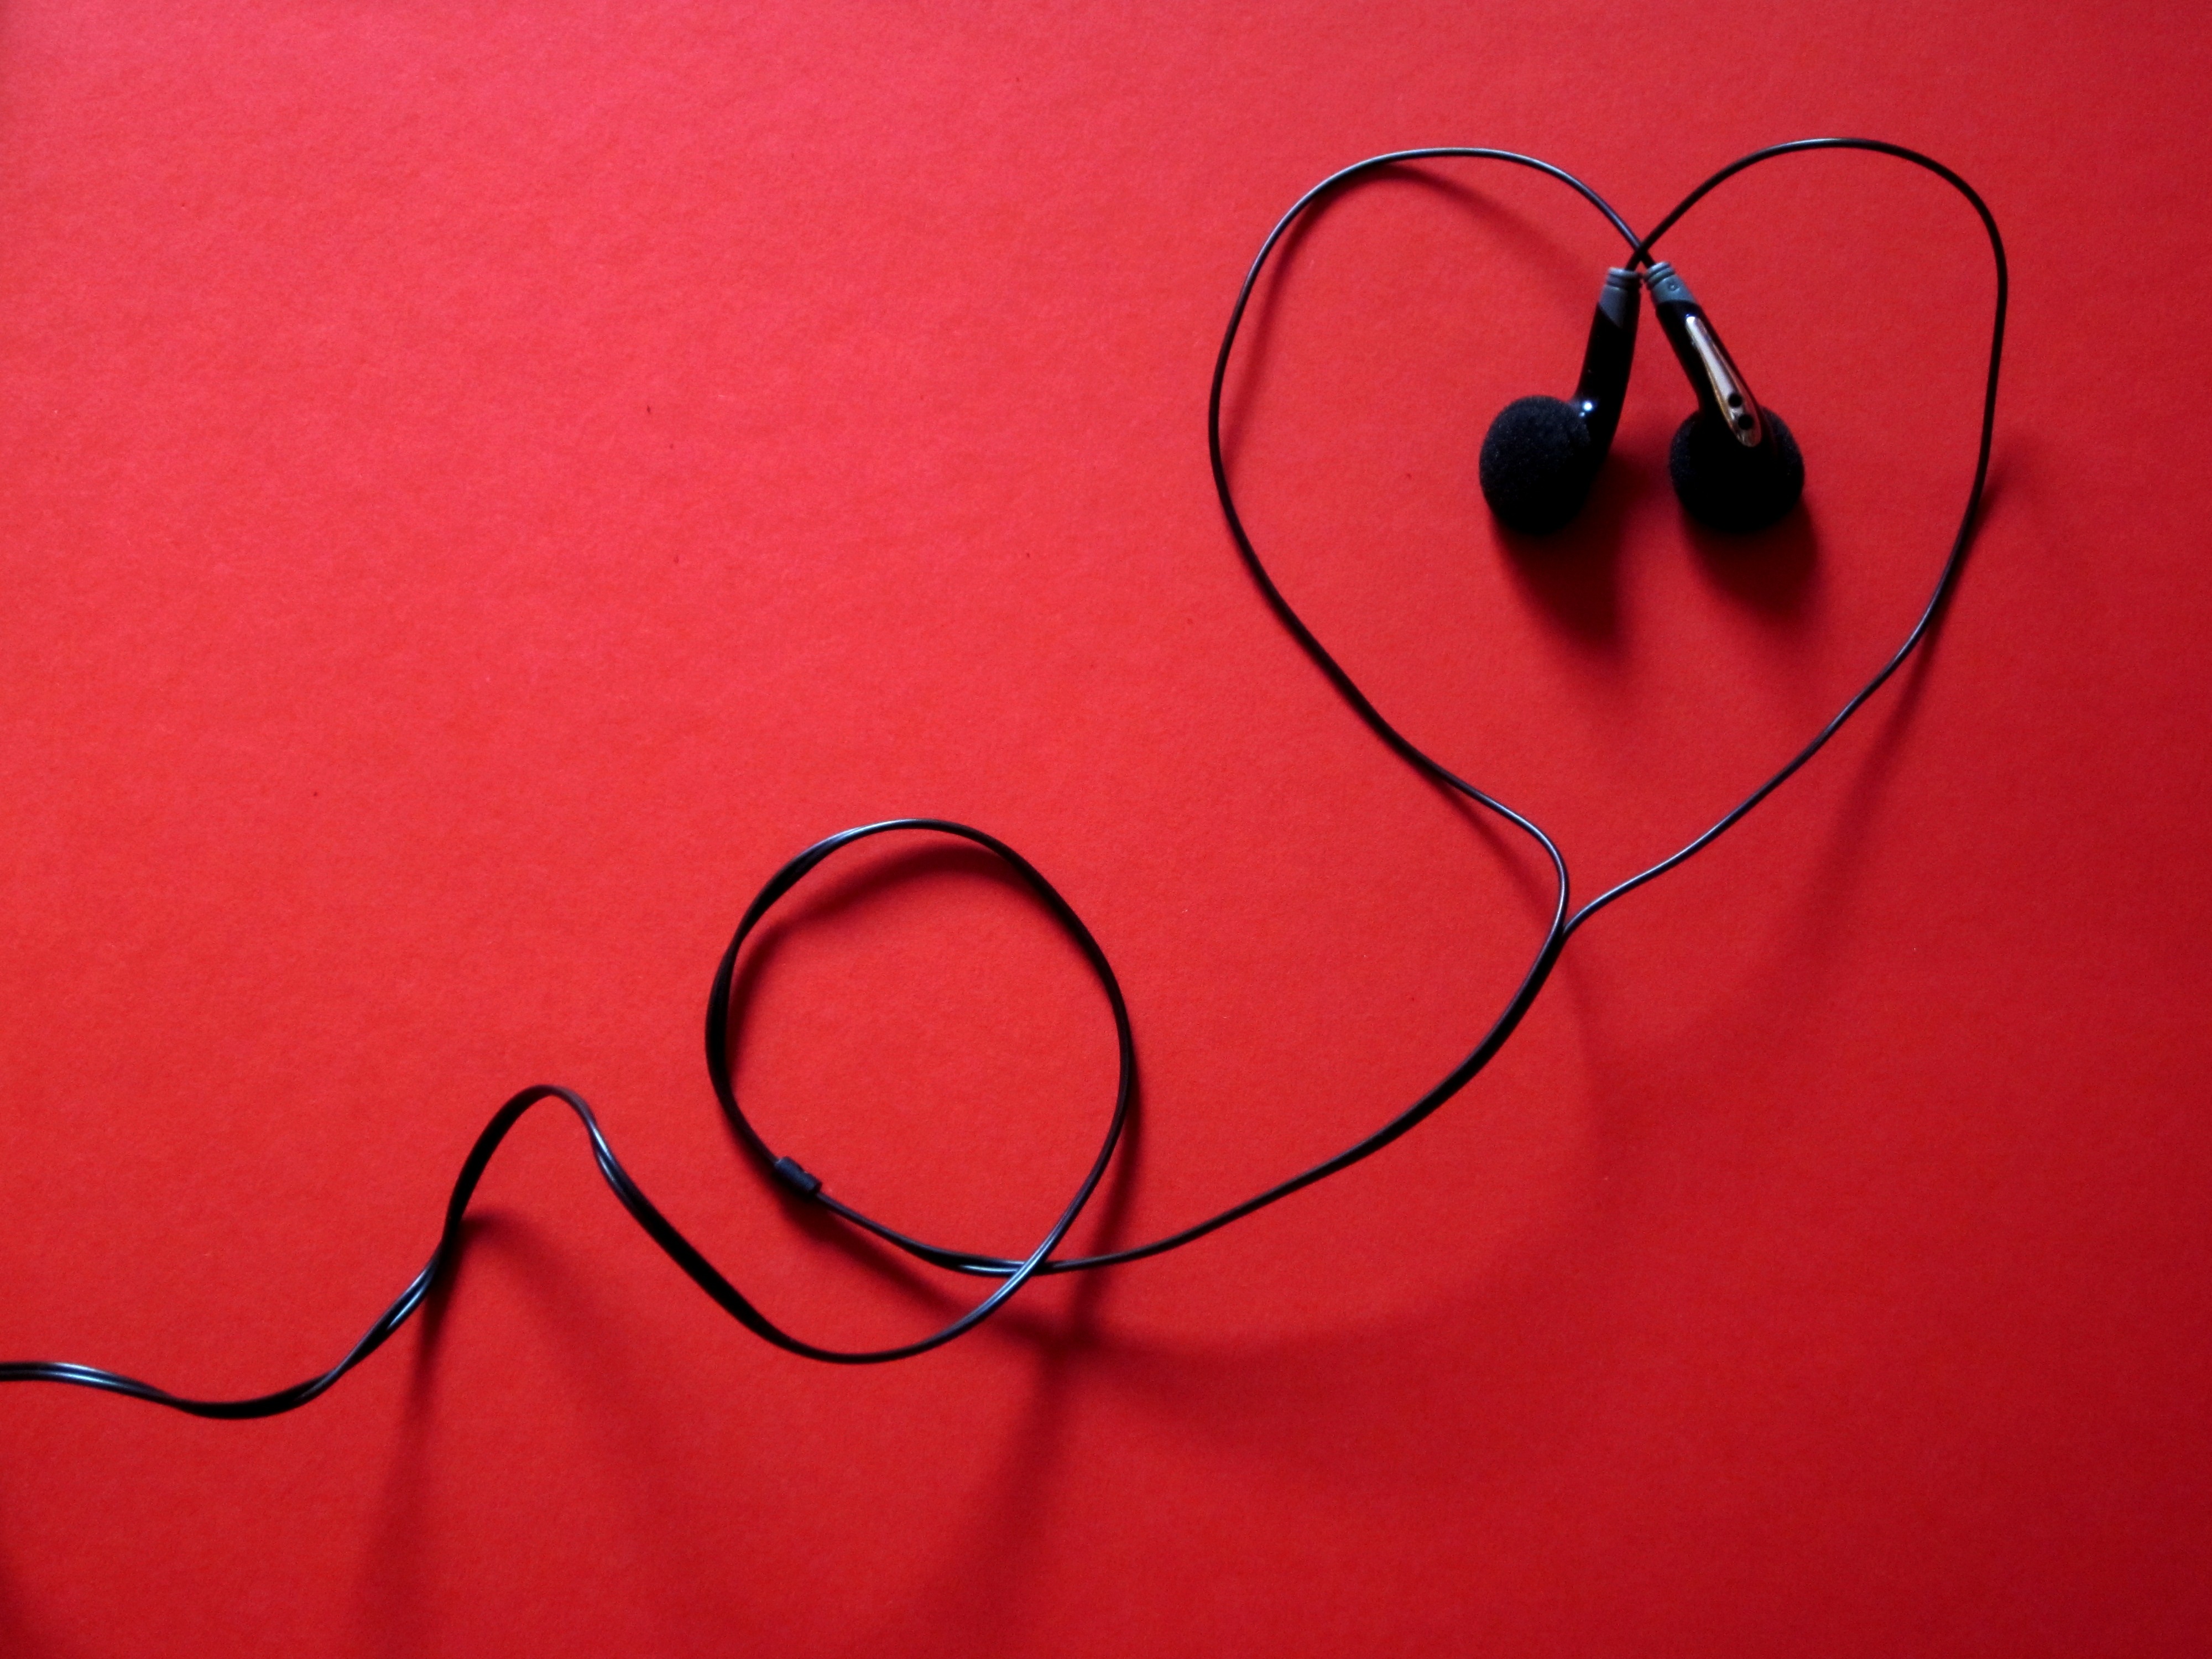
music, technology, play, petal, love, heart, red, gadget, black, ear, pink, circle, device, human body, sing, jewellery, art, fun, audio, headphones, glasses, earrings, singing, organ, song, shape, listen, entertainment, valentine's day, mp3, songs, portable, technical device, audioplayer, music heart